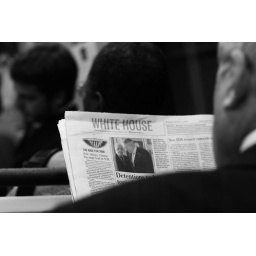
right there in black and white